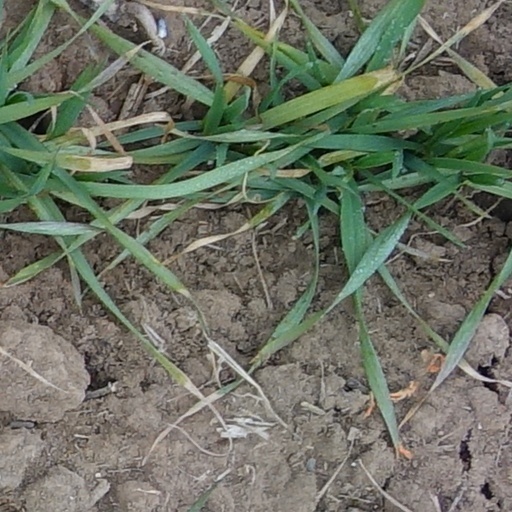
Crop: wheat